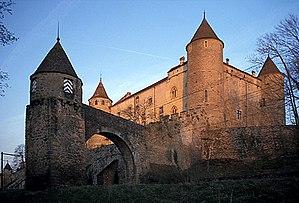
L'histoire du canton de Vaud débute aux alentours de 13'500 av. J.-C avec les premiers peuplements Homo sapiens et s'étend jusqu'à l'époque contemporaine.